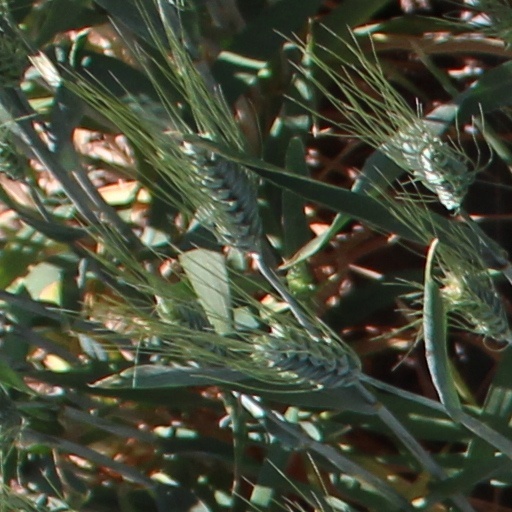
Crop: wheat